Youtiao

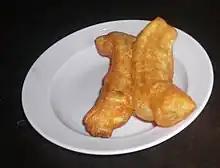
Thai youtiao

In Taiwan, Youtiao is often known by its Hokkien name (油炸粿 "iû-tsiā-kué") and is a popular breakfast item throughout Taiwan. Youtiao are usually sandwiched into shaobings or cut into sections and wrapped in rice balls, or eaten with almond milk, soy milk, and douhua for breakfast. It is also an essential ingredient for Tainan-style congee and salty soy milk, and it is also an indispensable ingredient for Tainan beef soup and as a side for Taiwanese-style spicy hot pot.